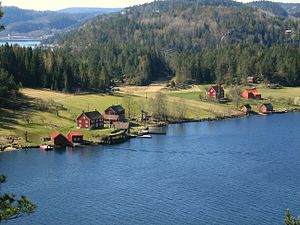
Søndeledfjorden
Fra Søndeledfjorden i Risør kommune.